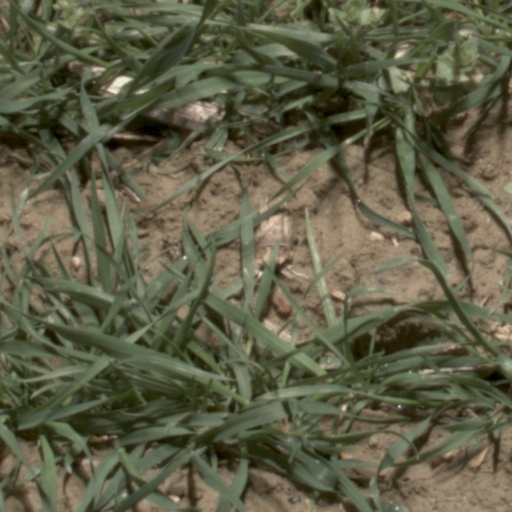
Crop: wheat